Thom Latimer

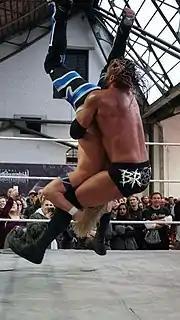
Lattimer performing "Dante's Inferno" on Glen Alexander at an independent show in 2017.

On 25 March, it was announced that Bram would be taking part in Pro Wrestling Noah's annual Global Tag League, teaming with Robbie E to represent Impact Wrestling. On 26 April, Bram was officially suspended by Pro Wrestling Noah for inappropriate behavior in public, pertaining to an Instagram post.